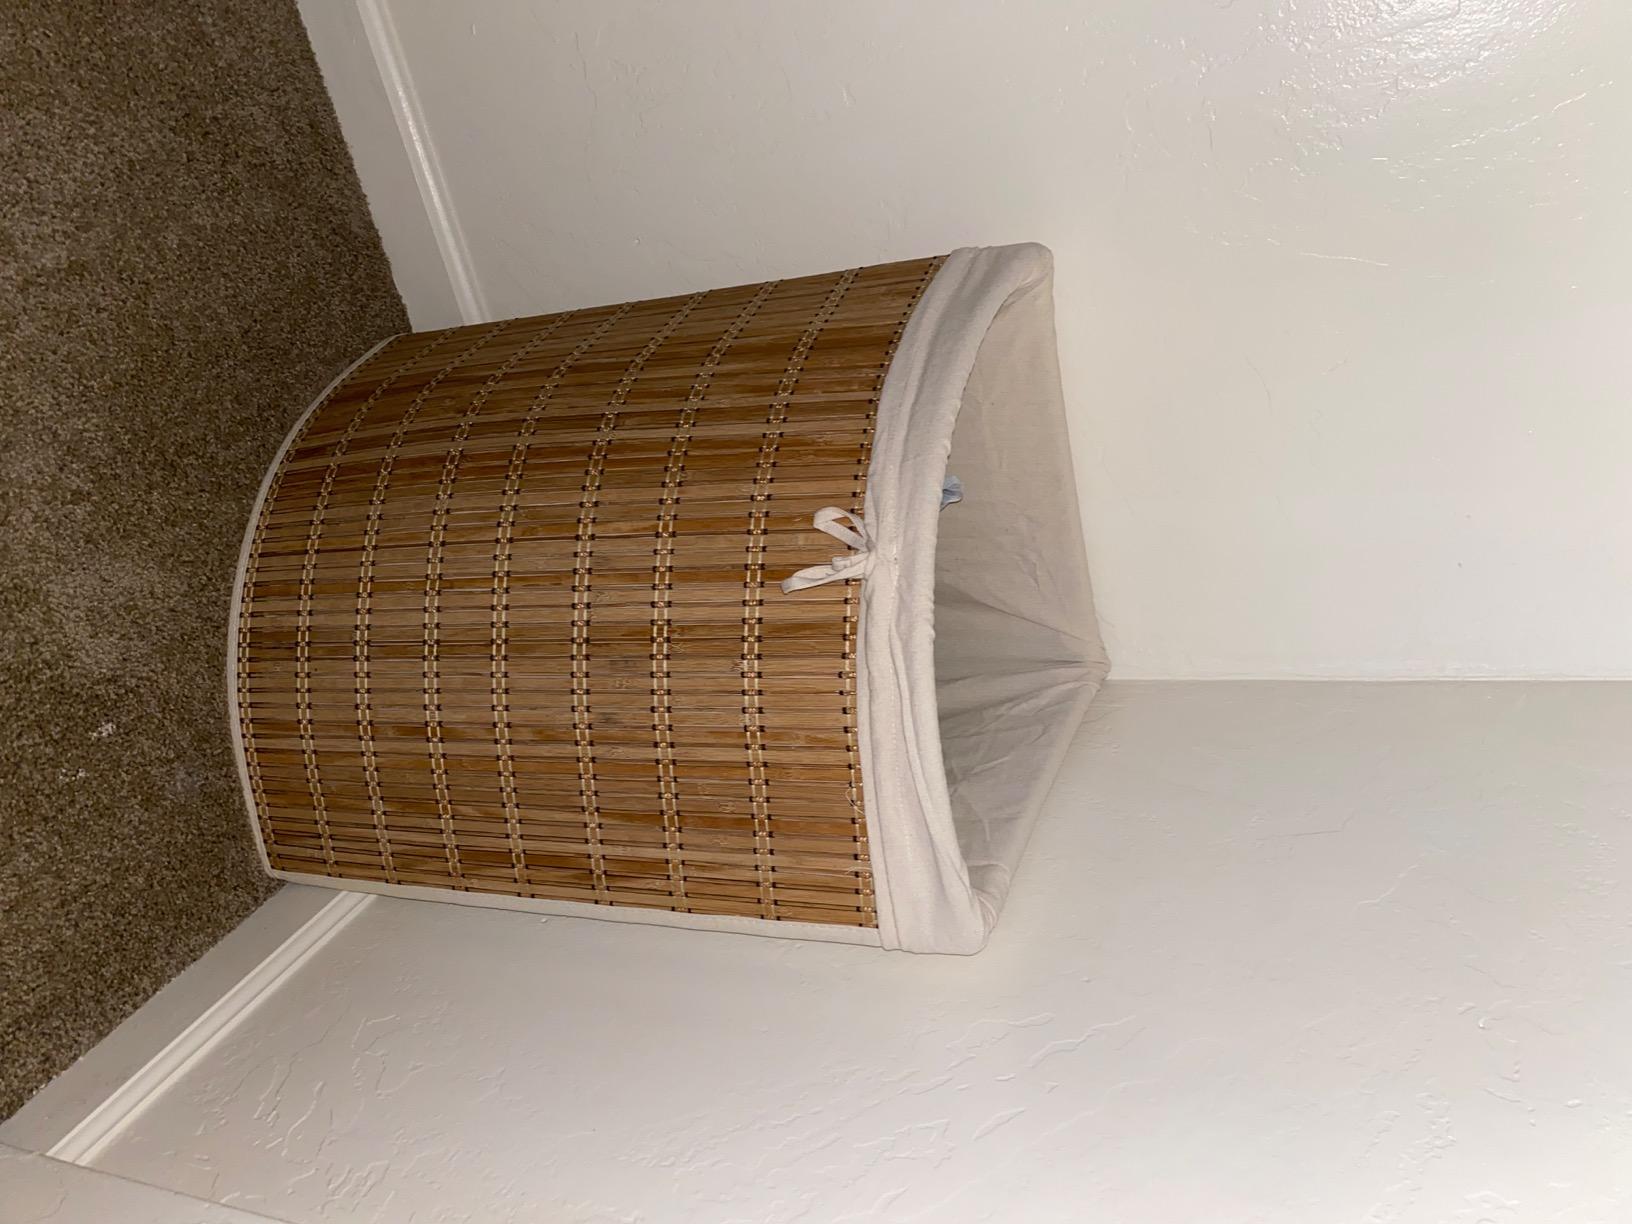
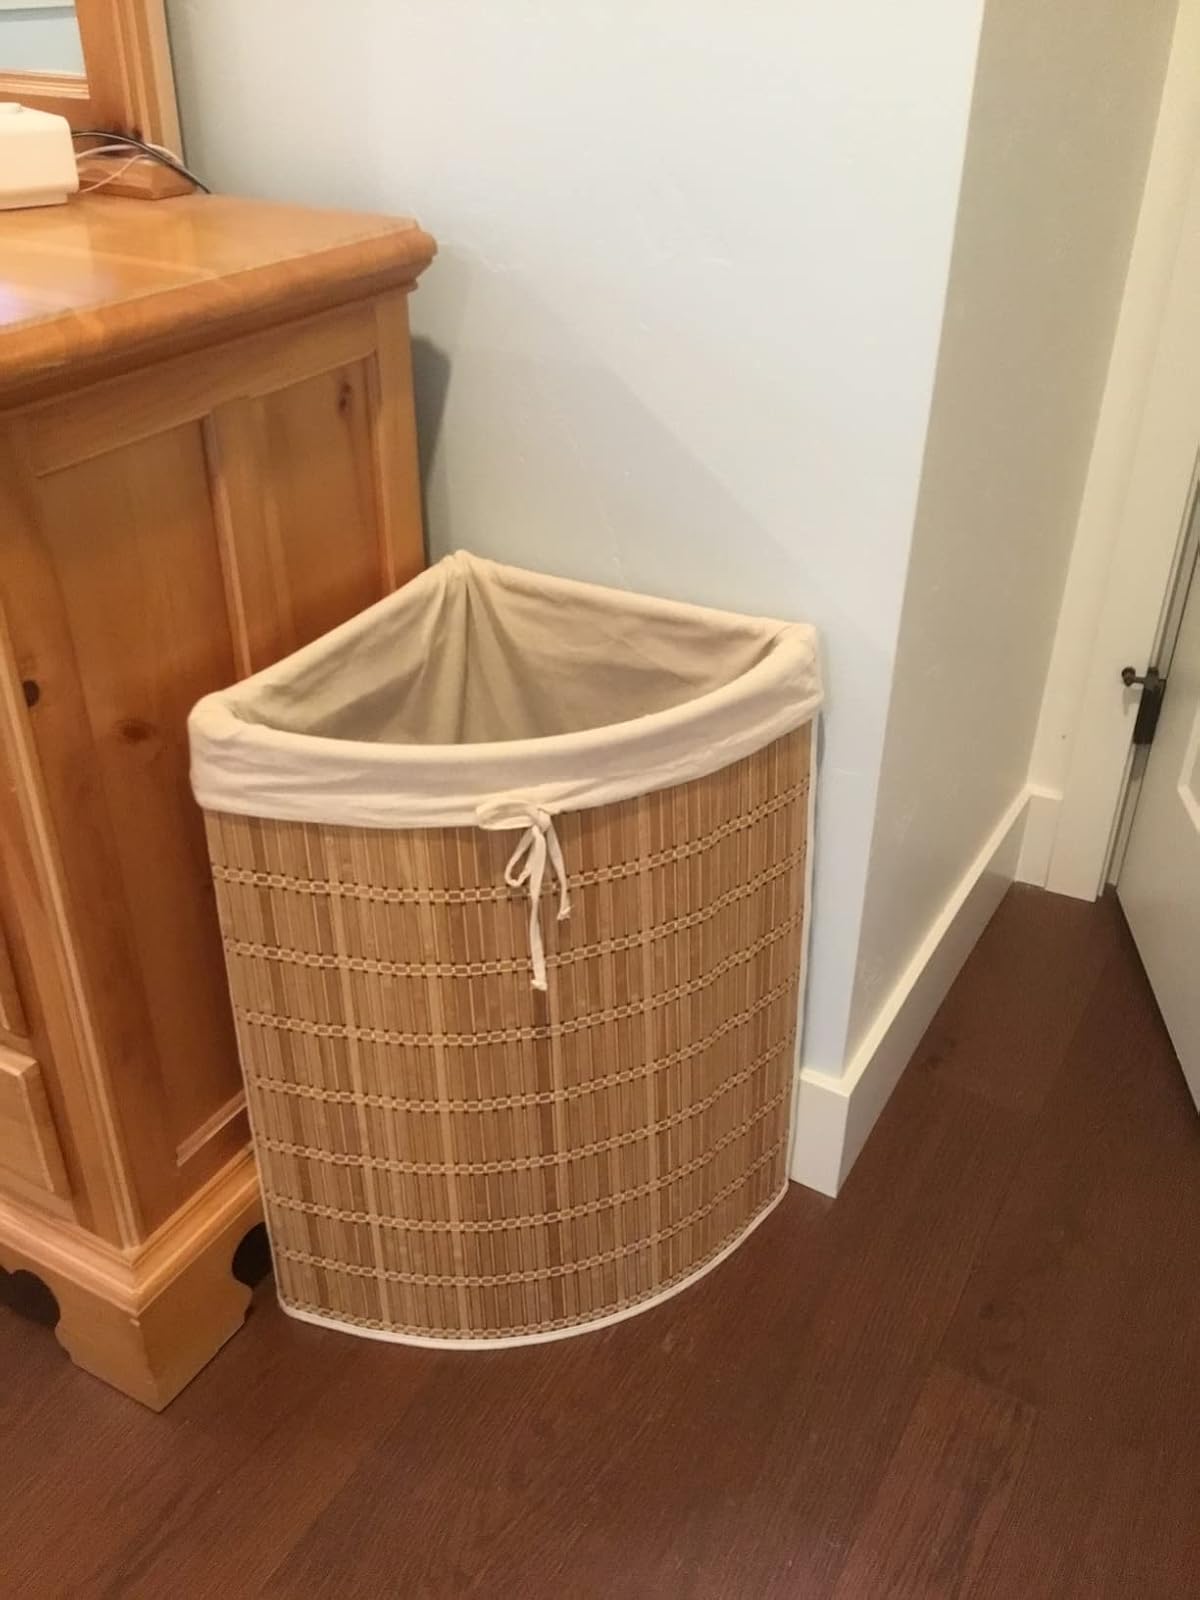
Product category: items_hamper
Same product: yes